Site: brandenburg
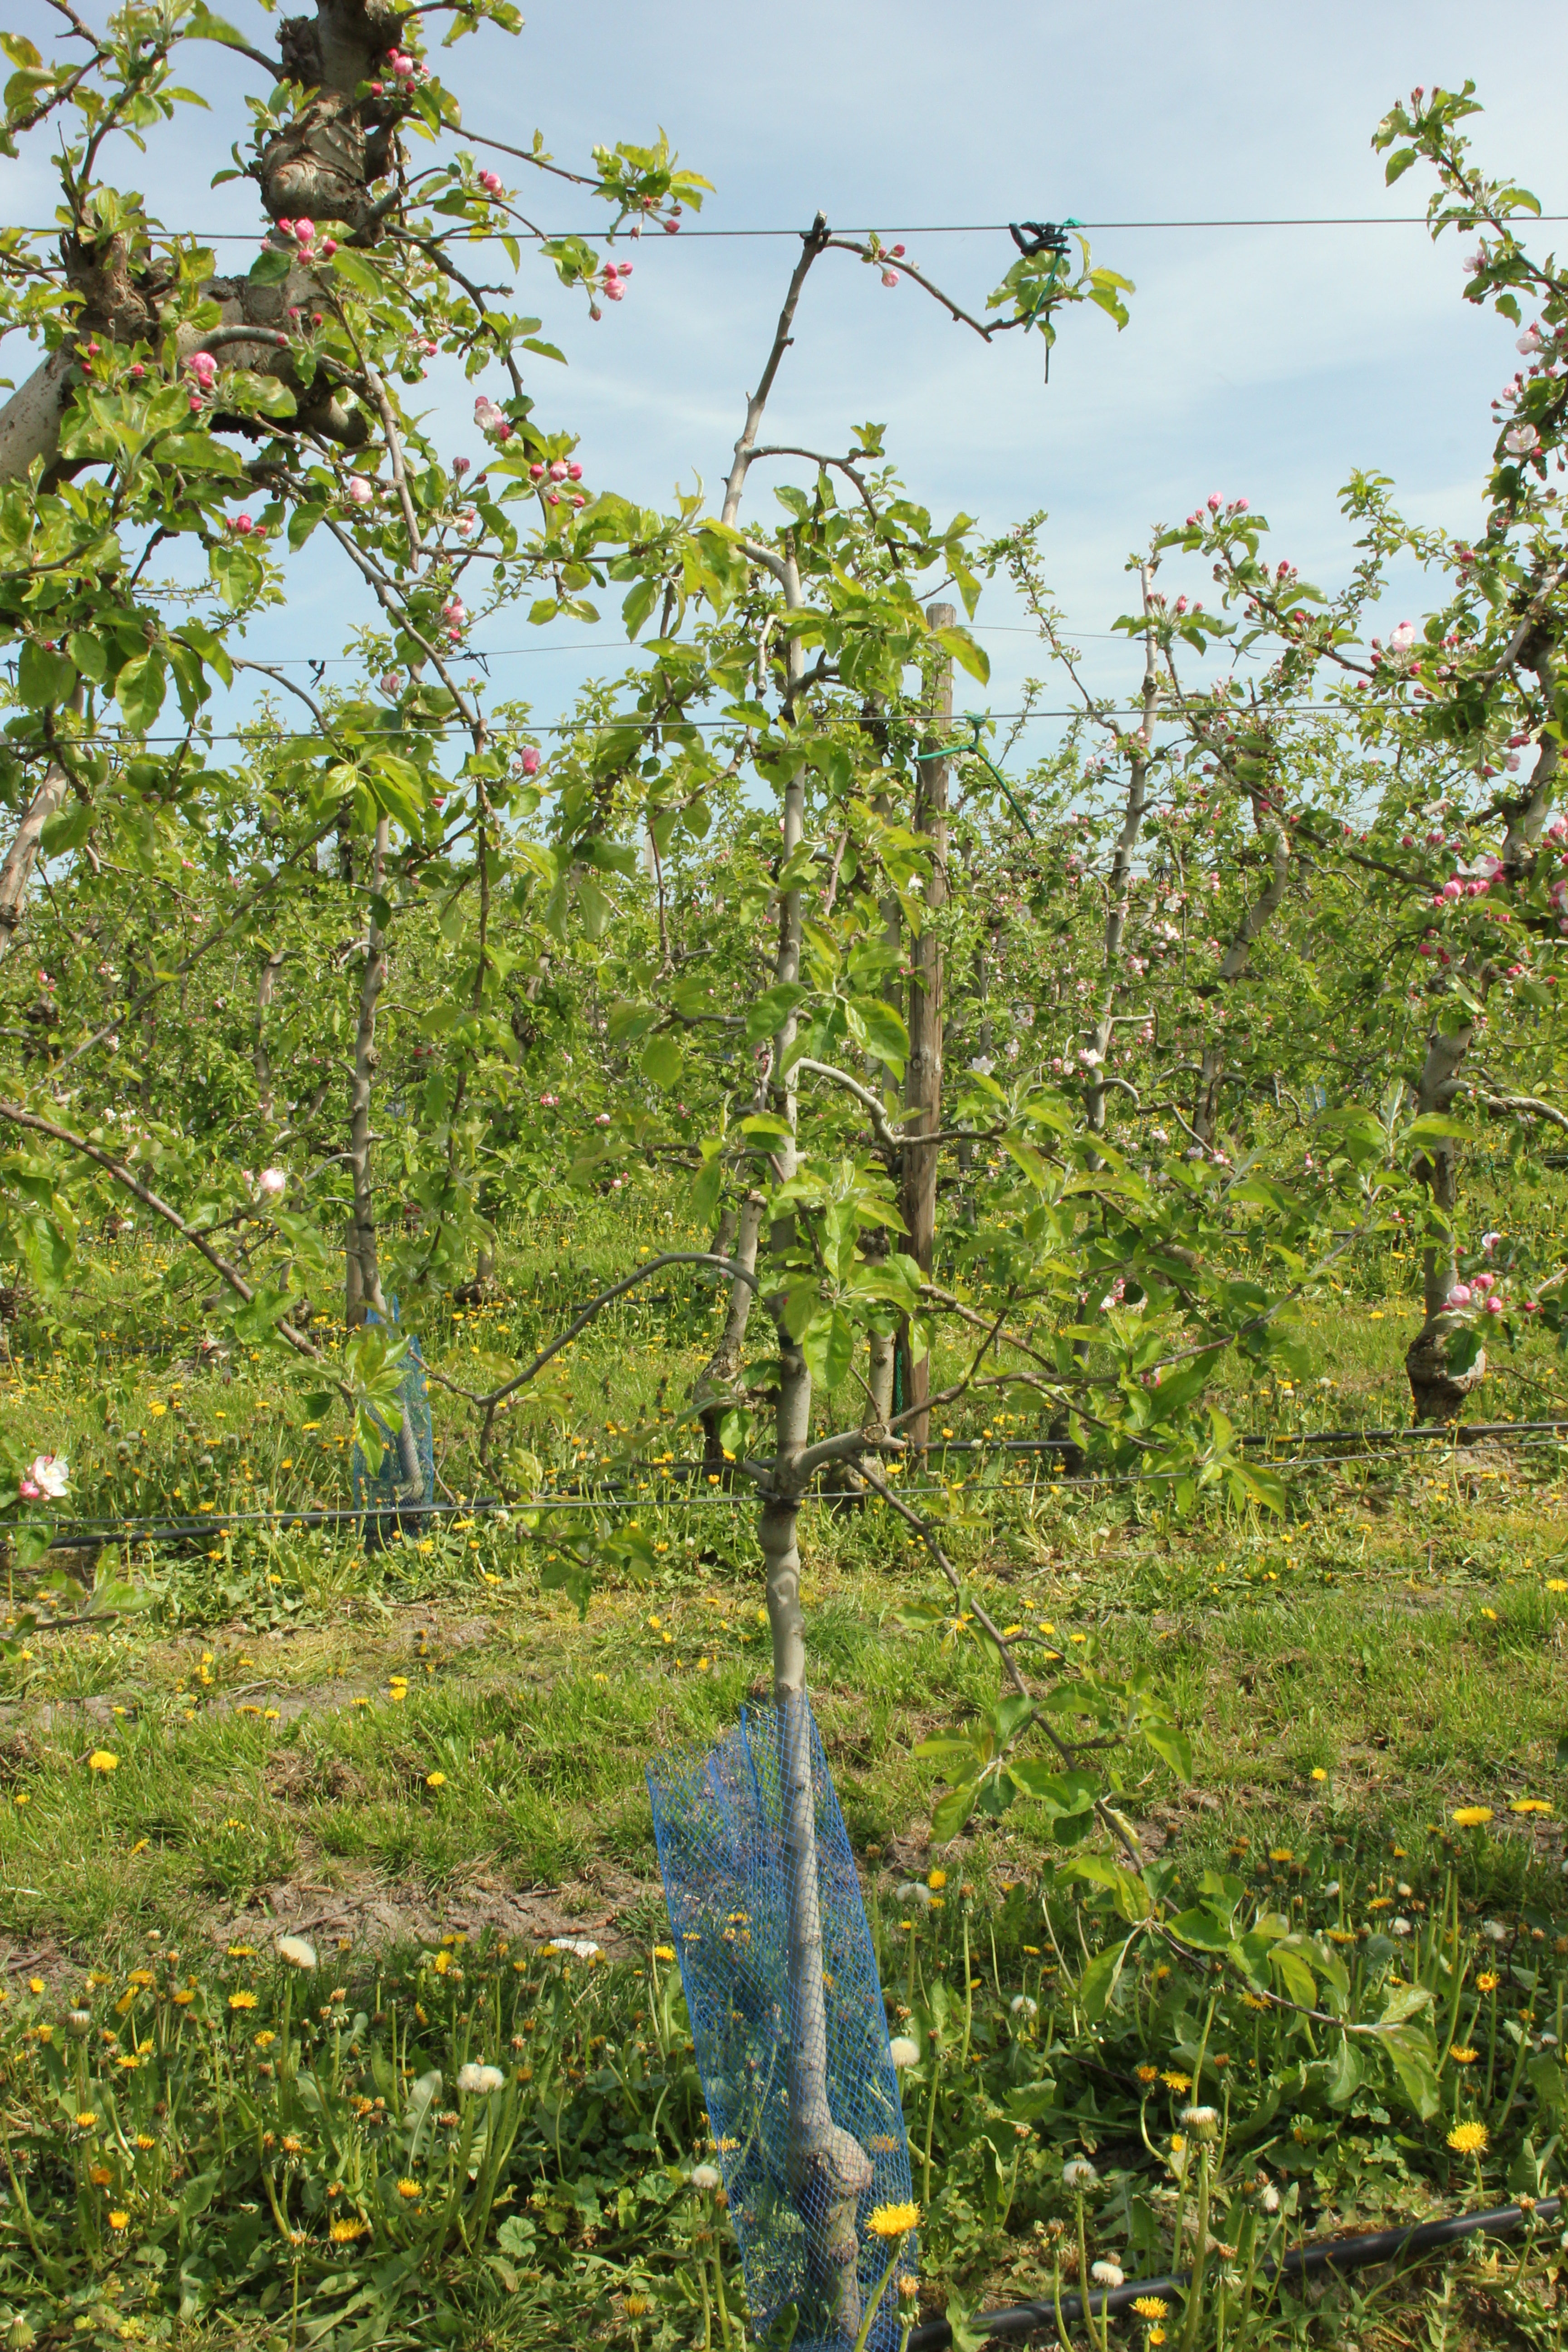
Growth stage (BBCH 60): Flowering